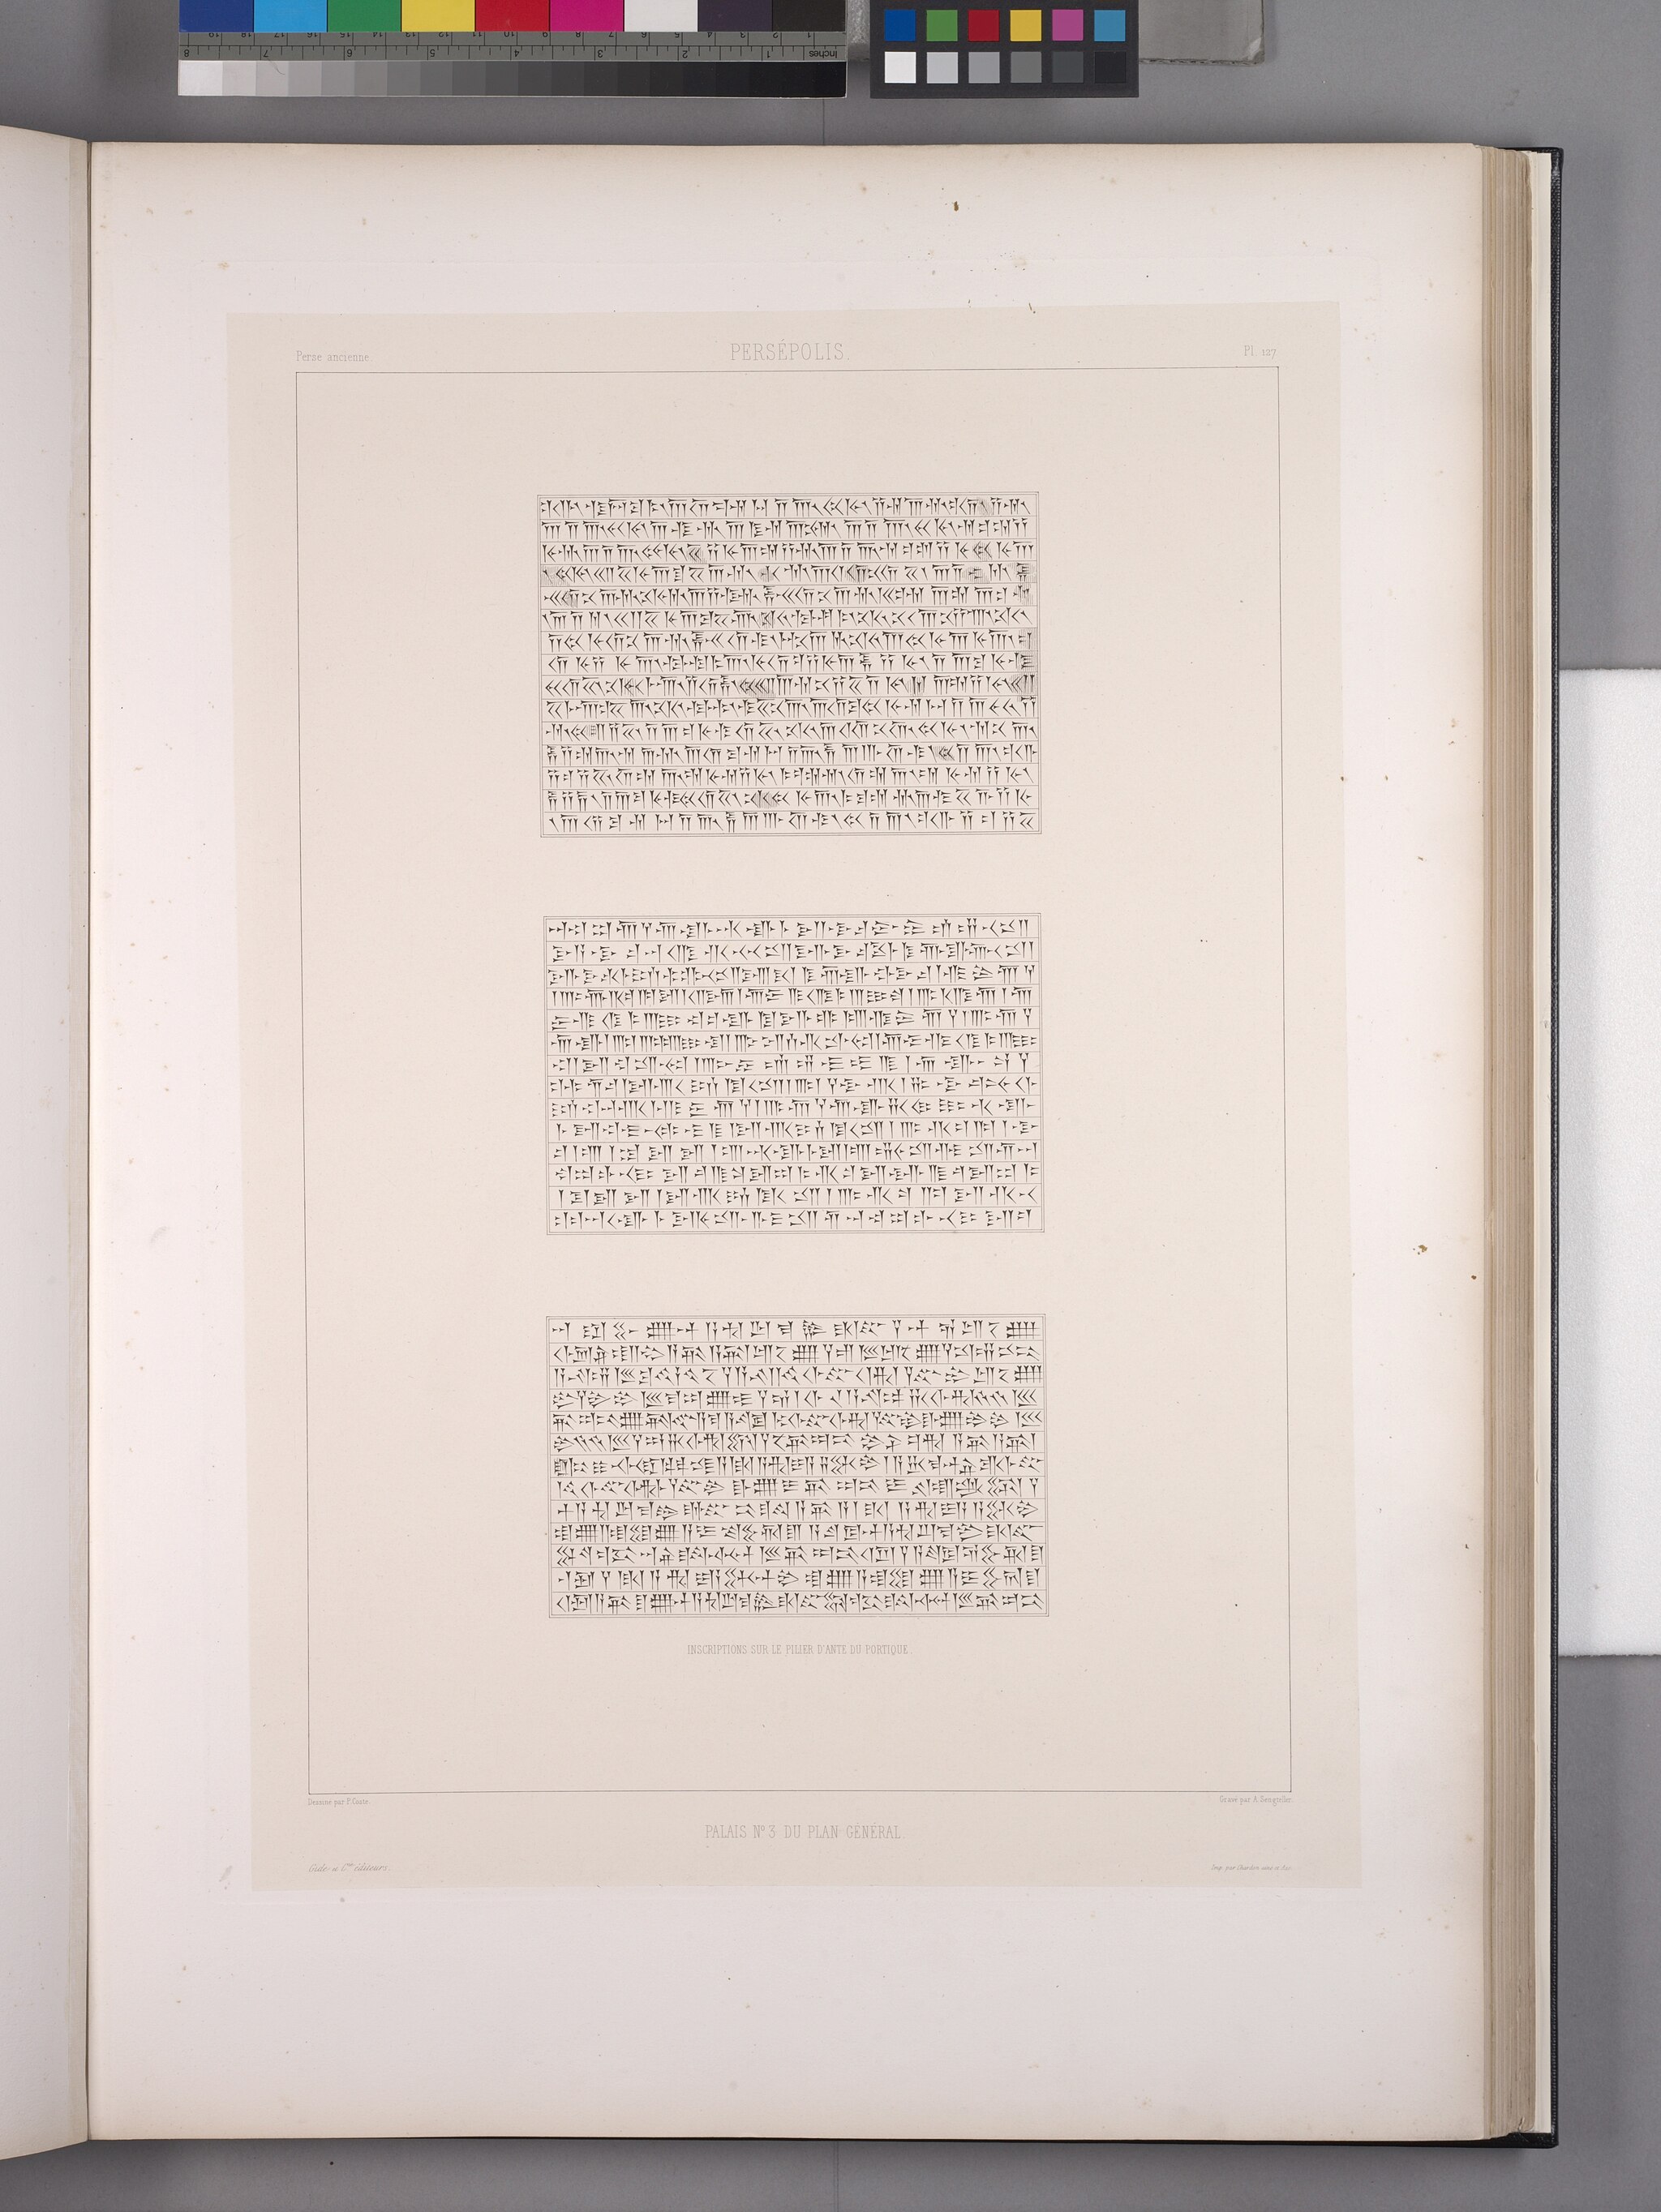
Title: Persépolis. Palais no. 3 du plan général. Inscriptions sur le pilier d'ante du portique (NYPL b12482496-1542840)
Description: Persépolis. Palais no. 3 du plan général. Inscriptions sur le pilier d'ante du portique
Date: 1851
Categories: Images uploaded by Fæ, PD-old-100-expired, PD-scan (PD-old-auto-expired), Images from the New York Public Library, CC-PD-Mark, Media needing category review as of 28 October 2016, NYPL General Research Division, Persepolis in the 19th century, Voyage en Perse, PD-old missing SDC copyright status, Illustrations of Persepolis, Illustrations of Tachara